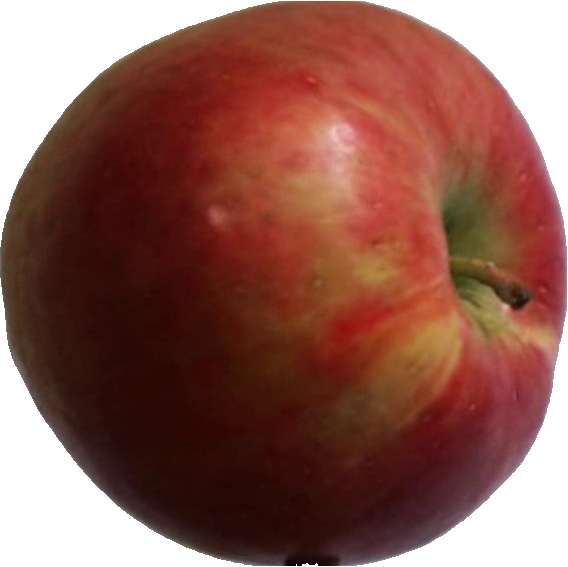
Label: apple_crimson_snow_1